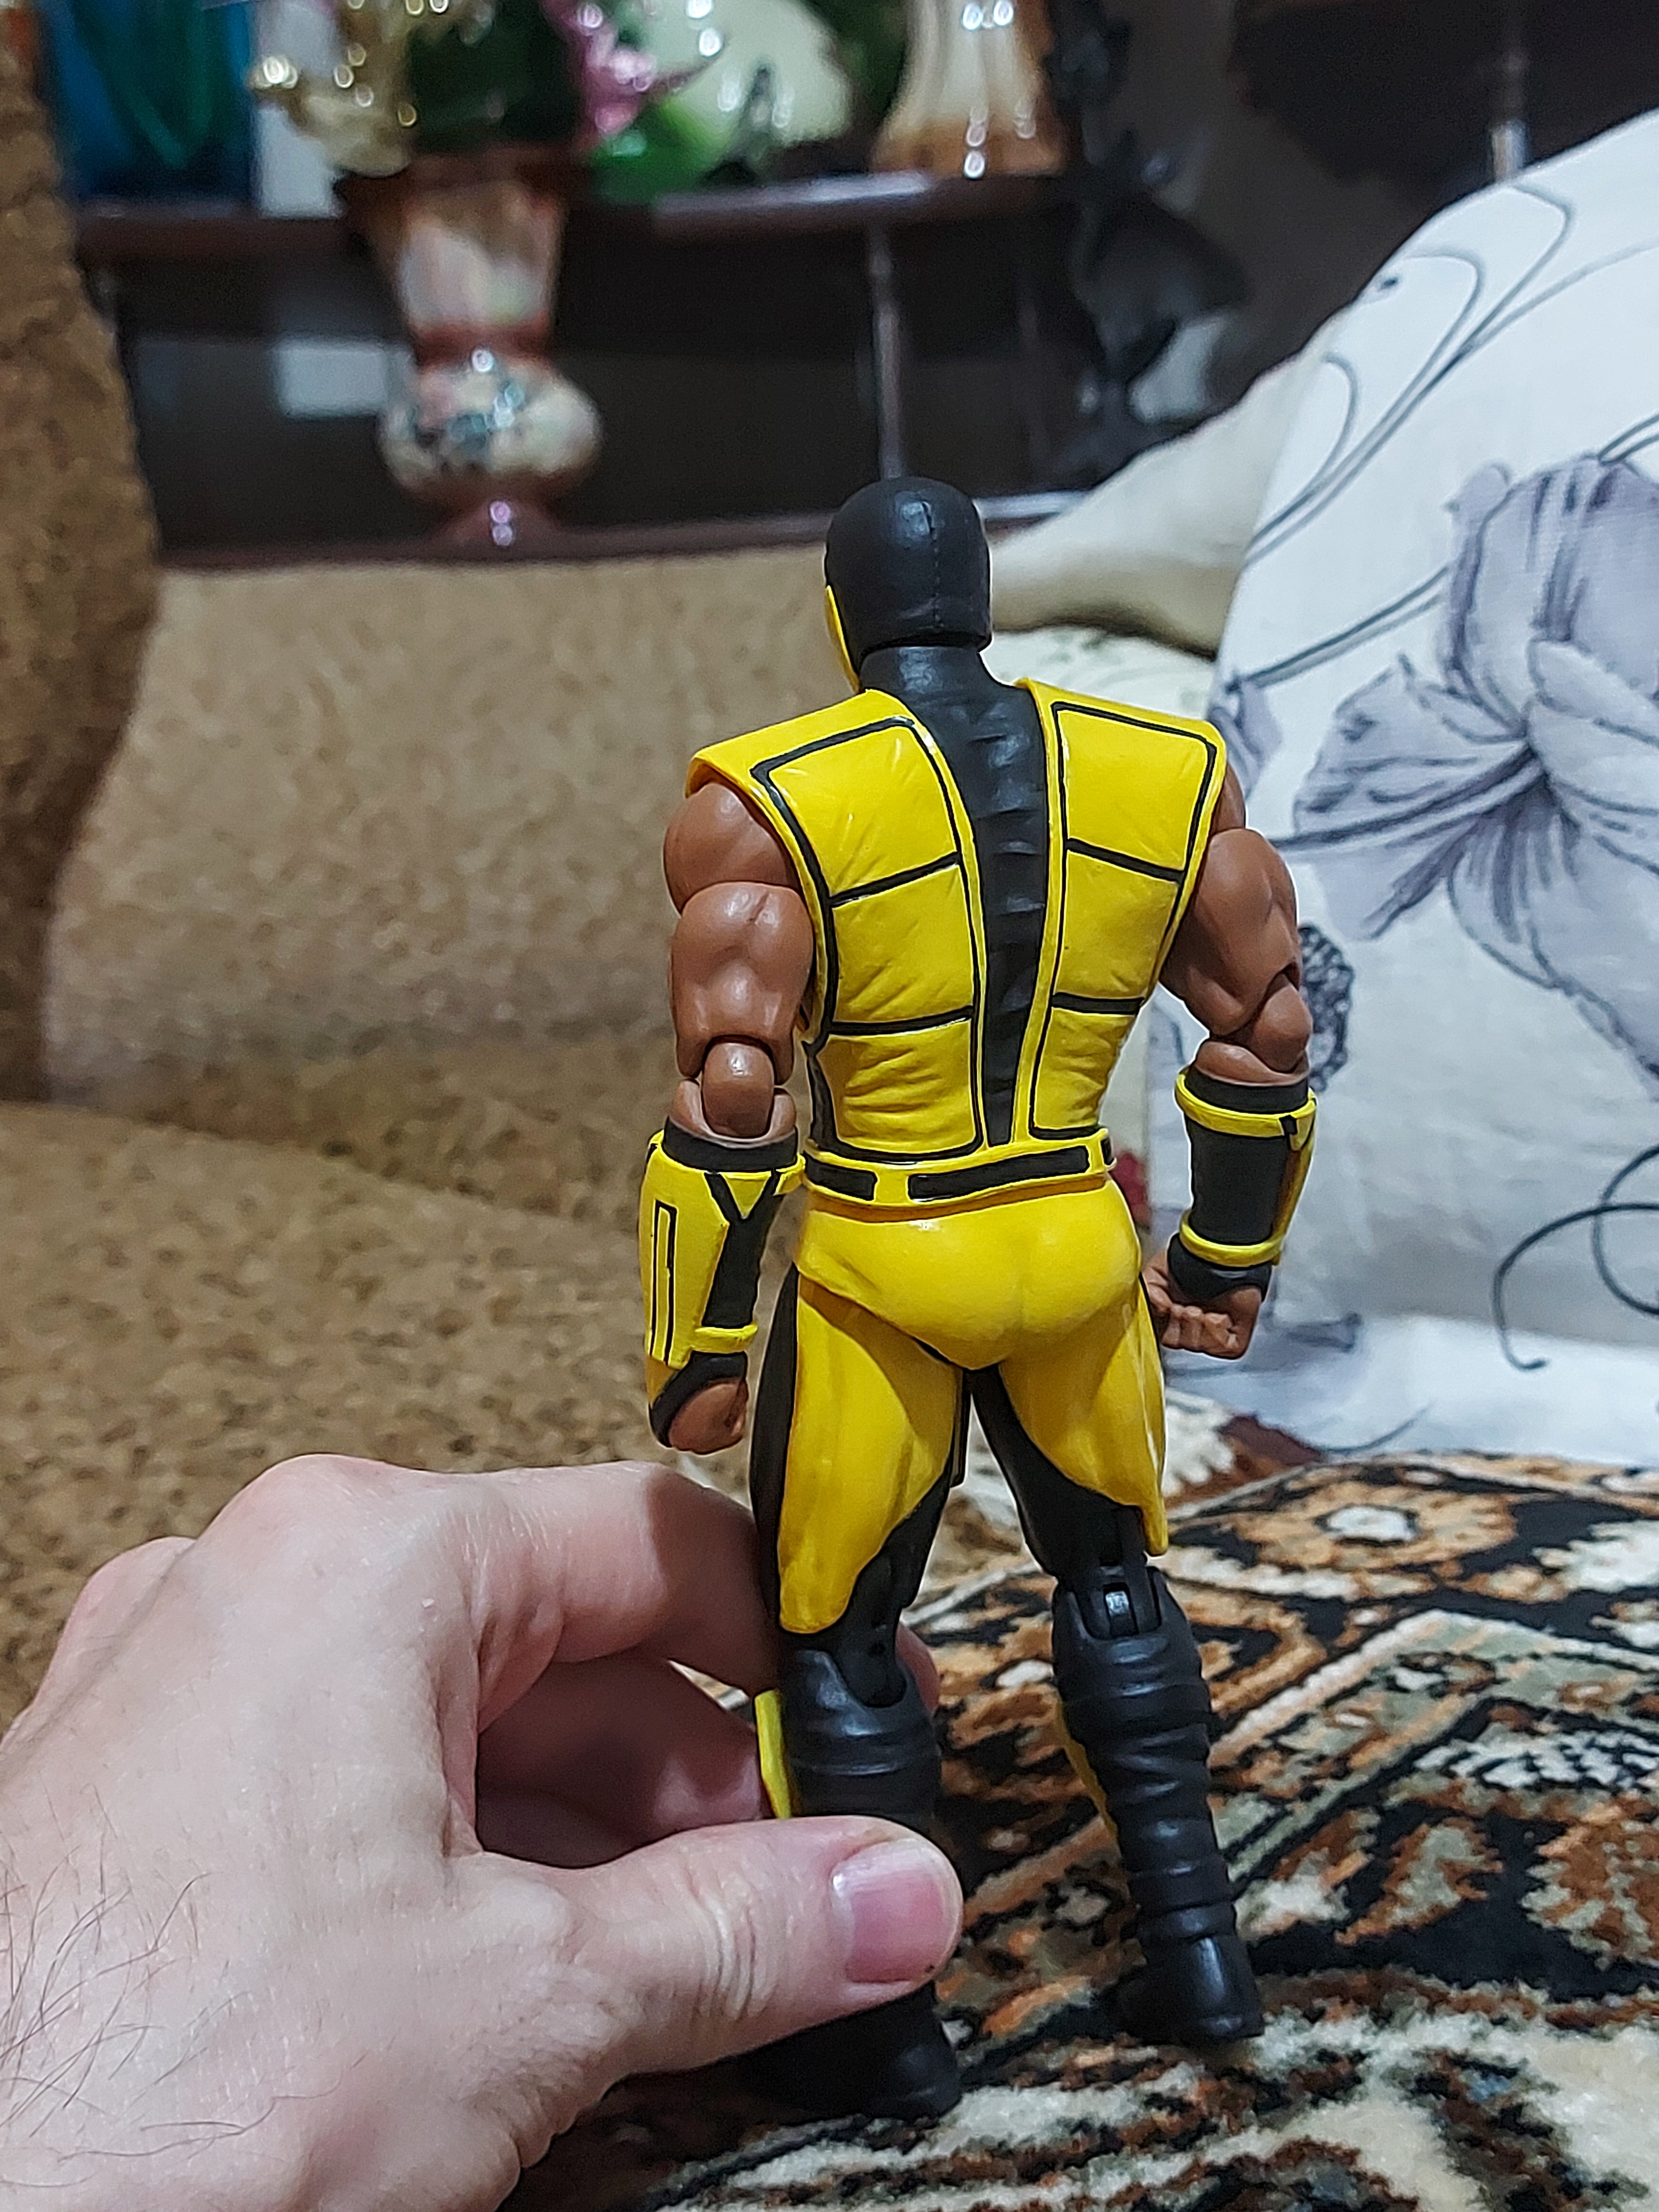
scorpion, storm, collectibles, flowerpot, toy, gesture, houseplant, armour, machine, art, fictional character, action figure, mecha, metal, thumb, robot, carmine, figurine, animation, hero, personal protective equipment, fiction, costume, fun, collectable, illustration, team, visual arts, nail